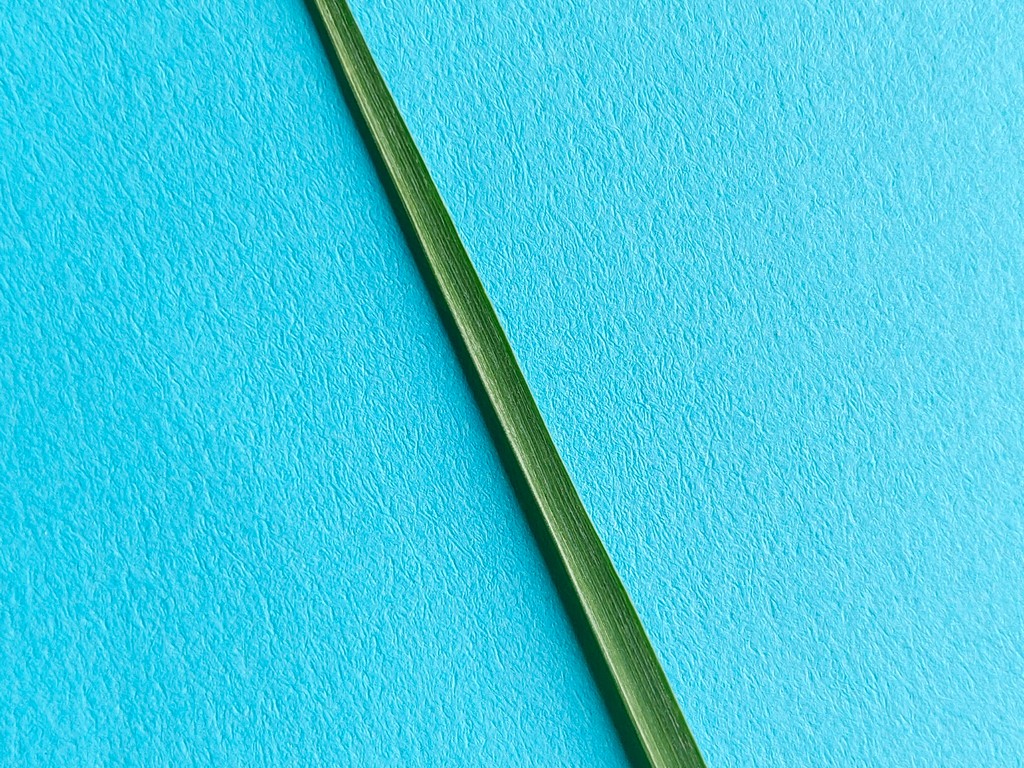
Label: Healthy